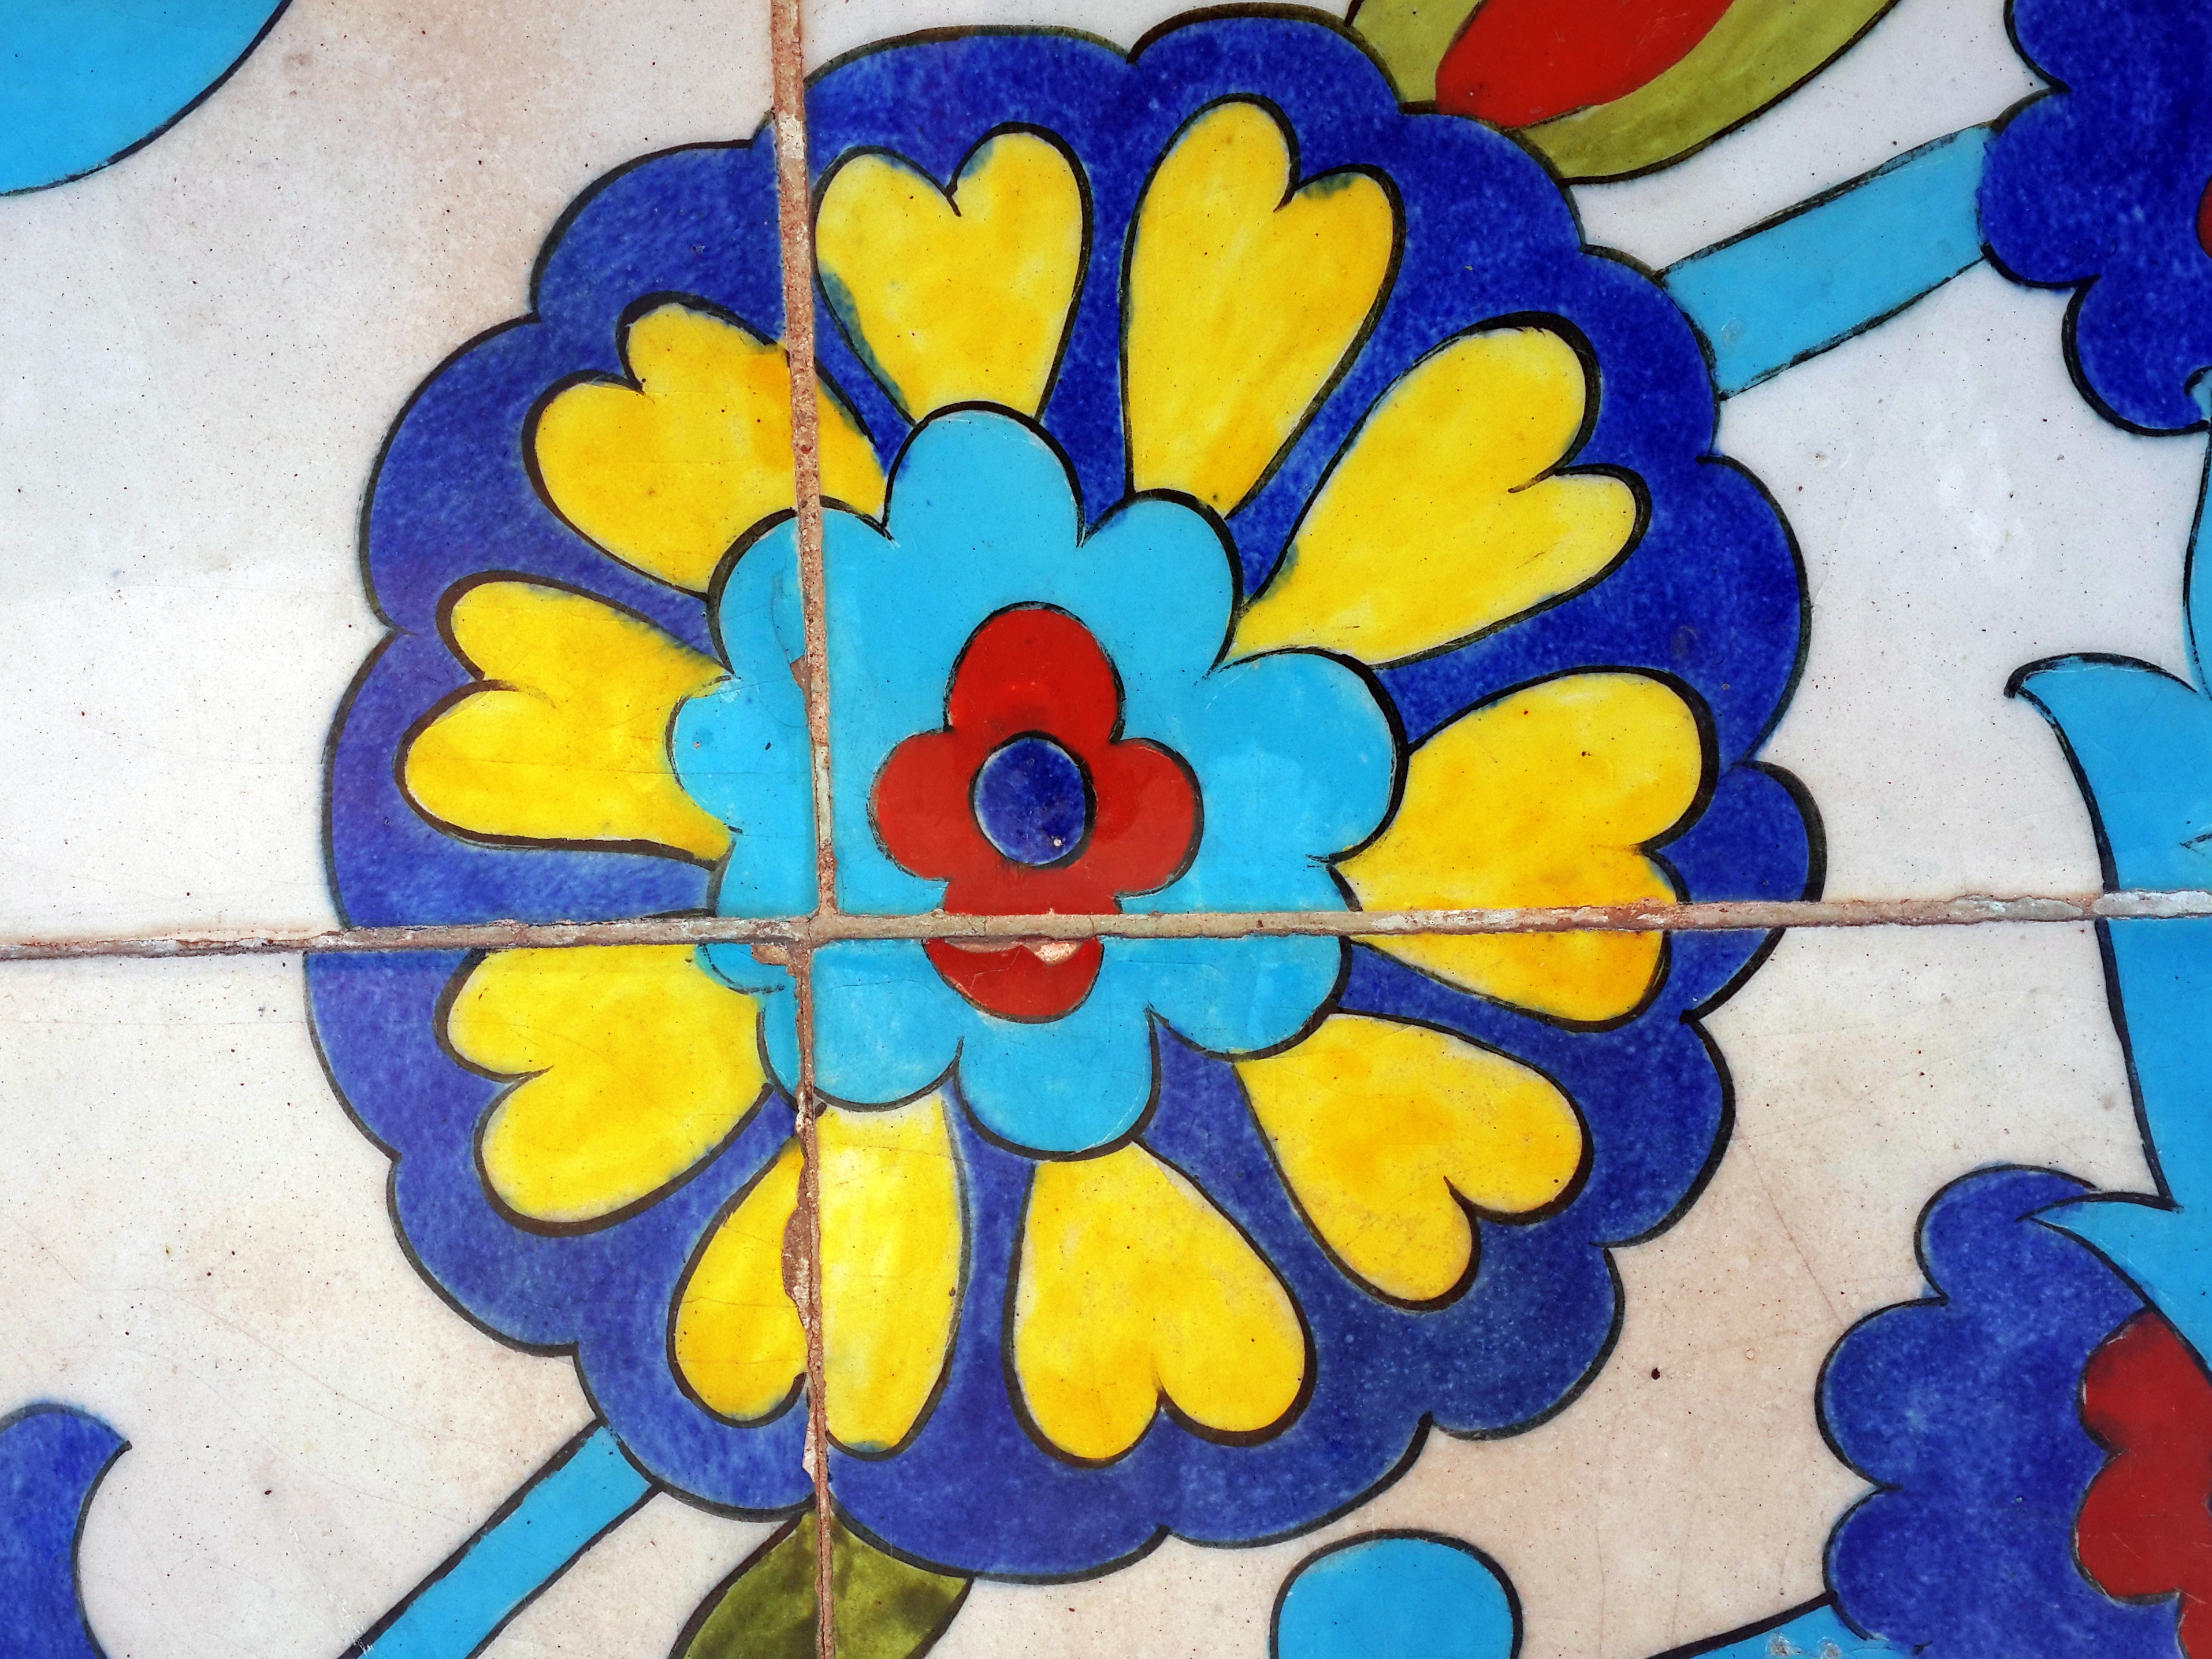
mansion, flower, petal, window, glass, time, pattern, tower, symbol, color, blue, material, circle, painting, art, turkey, motif, mosque, modern art, izmir, acrylic paint, child art